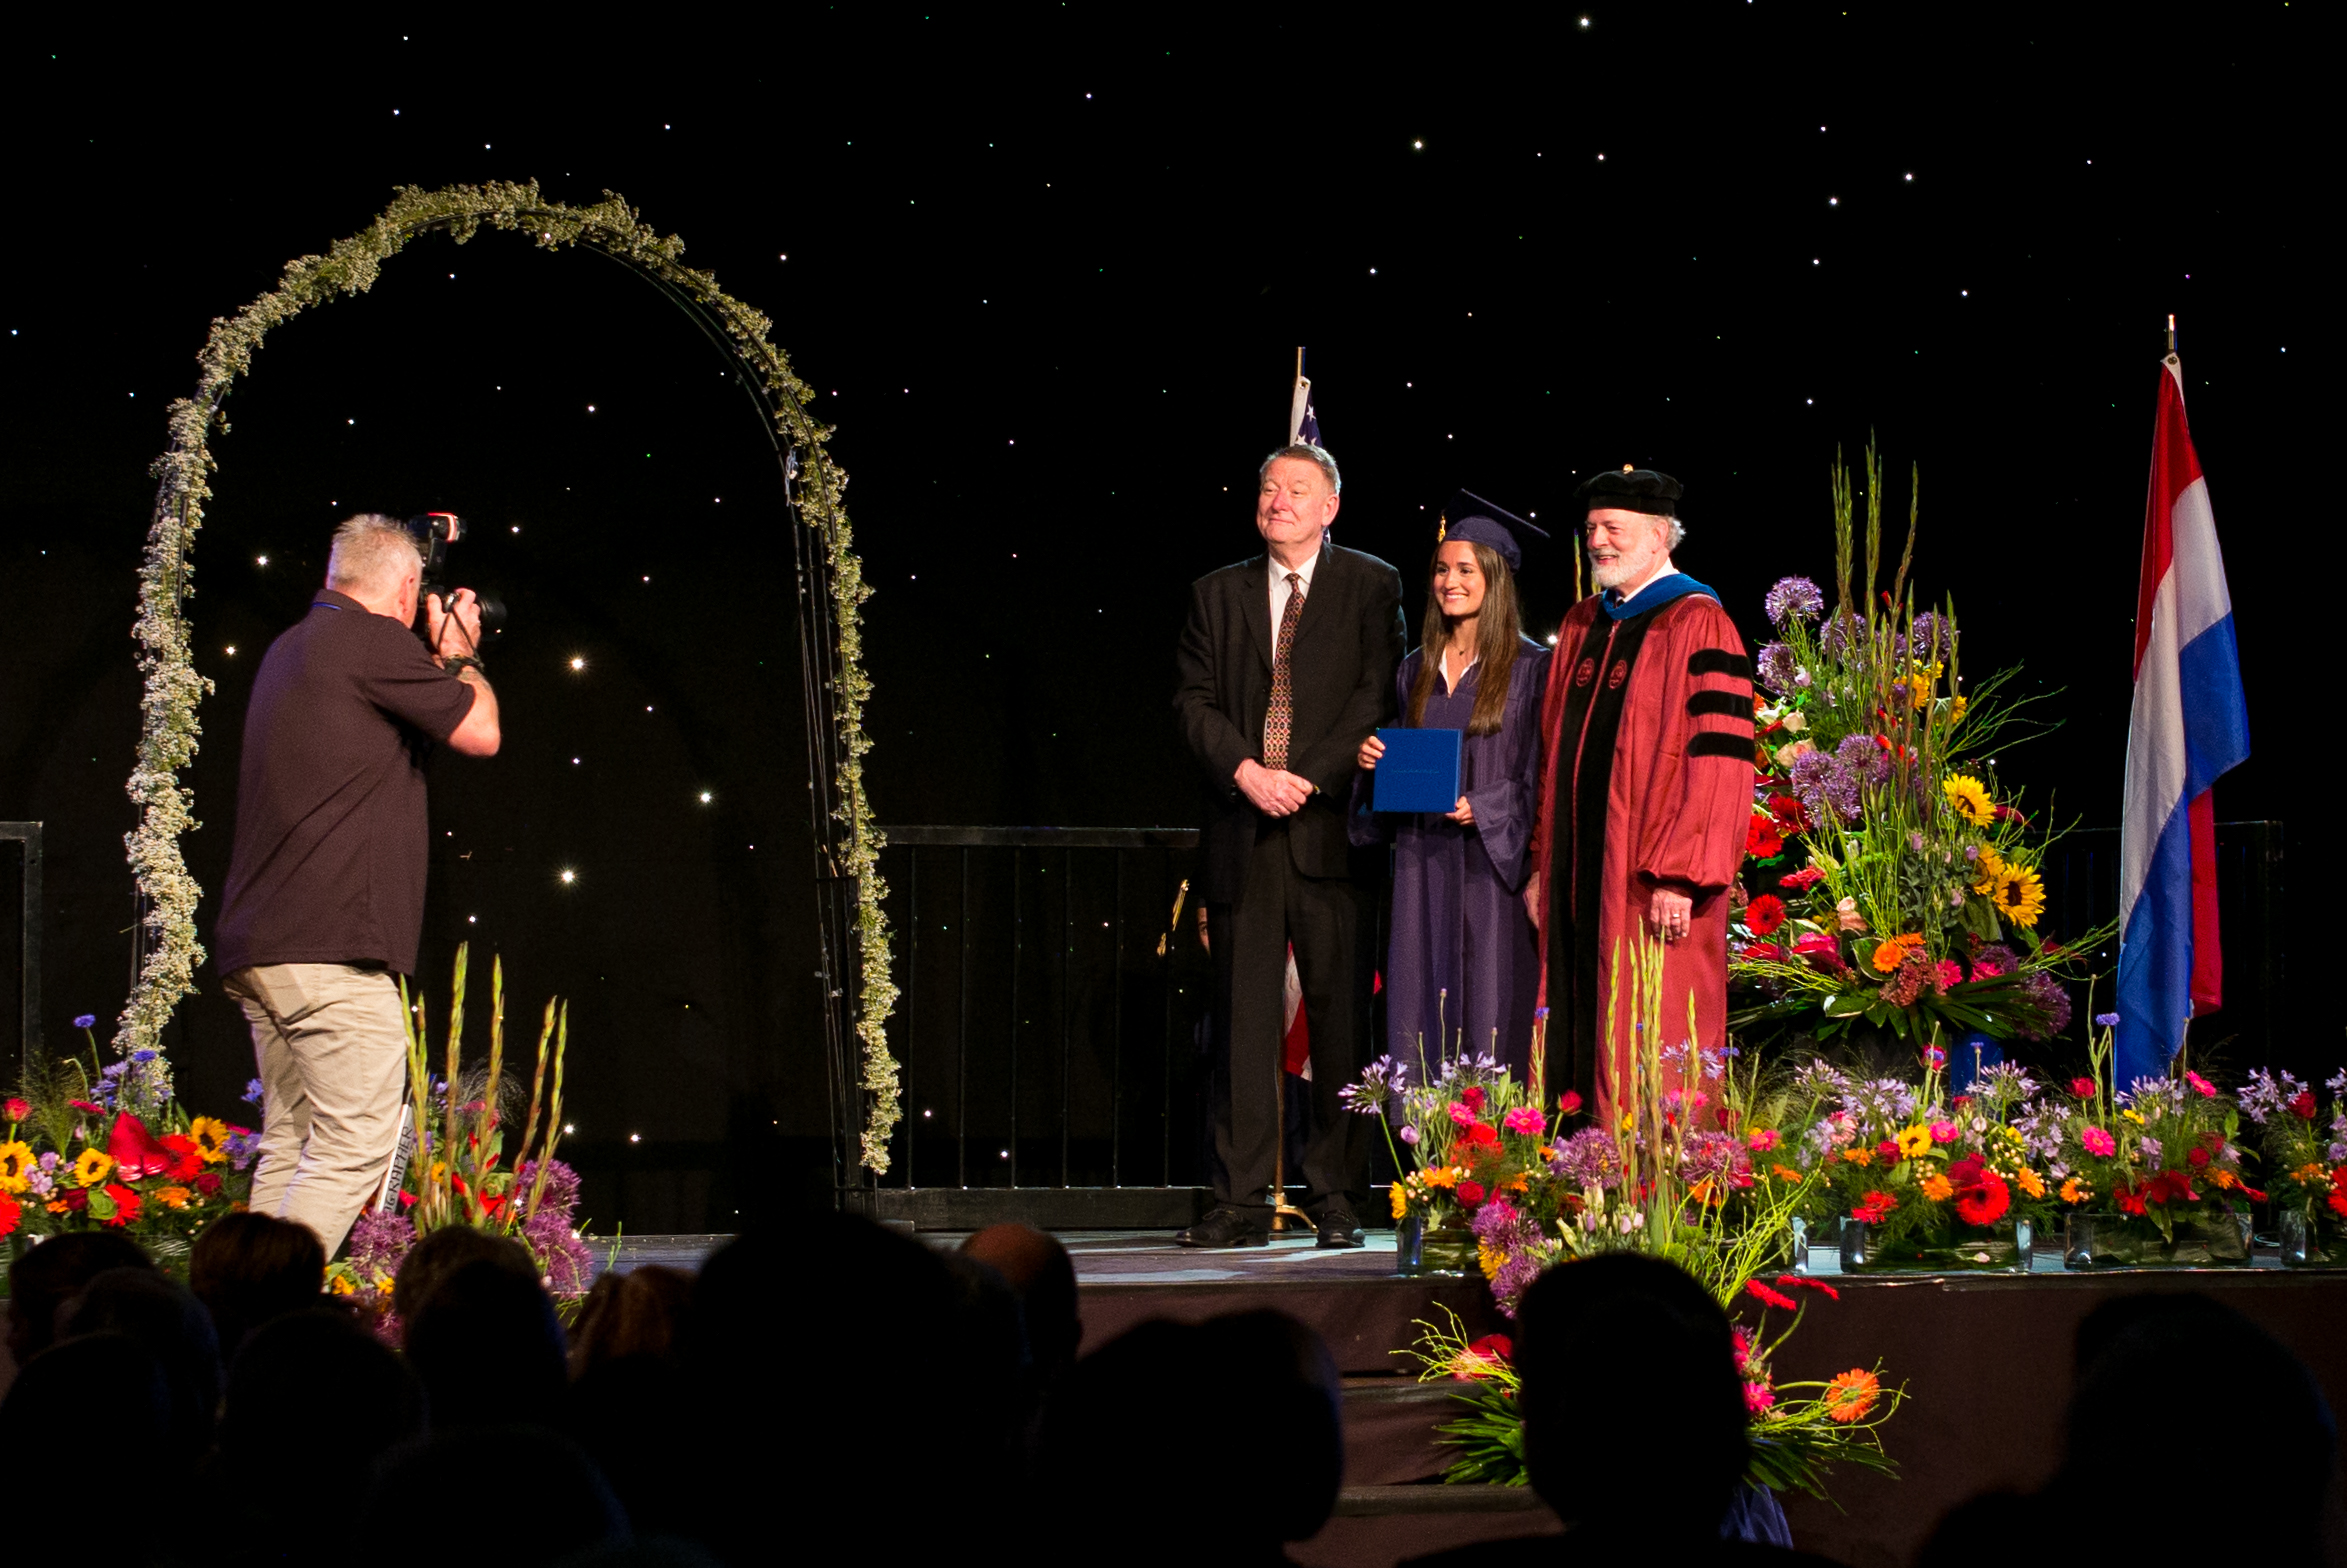
europe, high, ash, holland, hague, netherlands, international, m, american, students, cap, 50, school, senior, event, leica, 240, summilux, wassenaar, graduation, gown, musical theatre